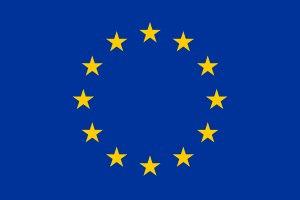
L’Europe est considérée conventionnellement comme un continent, délimité à l’ouest par l’océan Atlantique et la mer de Norvège, et au nord par l’océan Arctique. Sa limite méridionale est marquée par le détroit de Gibraltar qui la sépare de l'Afrique, tandis que les détroits respectivement du Bosphore et des Dardanelles marquent sa frontière avec l'Asie de l'Ouest. Sa limite à l'est, fixée par Pierre le Grand aux monts Oural, au fleuve Oural et au Caucase est la limite traditionnellement retenue, mais reste, faute de séparation claire et précise, l'objet de controverses selon lesquelles un certain nombre de pays sont ou ne sont pas à inclure dans le continent européen. Géographiquement, ce peut être considéré aussi comme une partie des supercontinents de l'Eurasie et de l'Afro-Eurasie.
L’Histoire de la France sous la Cinquième République correspond à l'Histoire actuelle de la France. Lors du référendum du 28 septembre 1958, la nouvelle constitution est adoptée, et la Cinquième République officiellement proclamée le 5 octobre 1958.
L'équipe d'Europe de Ryder Cup est la sélection des joueurs européens de golf participant à la Ryder Cup tous les deux ans depuis 1979.
Une attitude pro-européenne, europhile ou européiste est une position favorable à l'Union européenne et plus généralement à l'approfondissement de l'intégration européenne. Elle se manifeste principalement dans le contexte d'un débat sur le statut présent et à venir de l'Union européenne et sur ses politiques.
Cet article concerne l'année 2020 en Géorgie.
Cet article recense les timbres d'Allemagne émis en 2007 par la Deutsche Post World Net.
Conseil fédéral
Par histoire de la Wallonie, on entend ici l'histoire des territoires relevant de la région Wallonne telle que définie par la Constitution belge.
De nombreuses institutions européennes siègent à Strasbourg, préfecture du département du Bas-Rhin et de la région Grand Est en France. Une vingtaine d'organismes différents sont installés dans la capitale alsacienne dont le Conseil de l'Europe, le Parlement européen ou encore la Commission centrale pour la navigation du Rhin, plus ancienne organisation internationale au monde en activité. En raison de cette concentration, Strasbourg prétend au titre de « capitale européenne ».
Saint-Pierre-et-Miquelon est un archipel français d'Amérique du Nord situé dans le golfe du Saint-Laurent, au sud de l’île canadienne de Terre-Neuve. Saint-Pierre se trouve à 19 km au sud-ouest de l'extrémité occidentale de la péninsule de Burin, dans la partie méridionale de Terre-Neuve, l'île Miquelon étant à 21 km à l'ouest - sud-ouest de cette même pointe. Ancien département d'outre-mer, puis collectivité territoriale à statut particulier, c'est aujourd'hui une collectivité d'outre-mer.
Arsène Heitz est un peintre strasbourgeois, employé au service courrier au Conseil de l'Europe.
L'histoire de l'Union européenne remonte à la période d'après-guerre et à la volonté des dirigeants politiques de l'époque de créer un espace de paix et de stabilité. L'idée d'une unification politique des pays du continent européen, en germe depuis le XVIIIᵉ siècle et les courants de pensée des Lumières et du Printemps des peuples, apparaît plus que jamais indispensable dans une Europe dévastée par des années d'affrontement entre les totalitaristes et le Monde libre. De cette volonté, émerge le rêve des grands dirigeants de fonder les États-unis d'Europe. Le processus d'unification économique et politique s'est concrétisé par les élargissements successifs de la Communauté européenne puis de l'Union européenne et par l'approfondissement continu de son rôle dans les États membres et à l'international.
La médaille miraculeuse est le nom que la dévotion populaire catholique a donné à une médaille créée à la suite des apparitions mariales de la Rue du Bac en 1830, dans la chapelle Notre-Dame-de-la-Médaille-miraculeuse, à Paris où une novice d'origine bourguignonne du couvent Parisien des sœurs de la charité de Saint Vincent de Paul nommée Catherine Labouré raconta à son confesseur avoir vu la Vierge Marie. Selon la tradition catholique, cette médaille fut frappée à la demande expresse de la Mère de Dieu, faite au cours de la deuxième apparition comme un témoignage d'amour, gage de protection et source de grâce.
L’histoire de l'Autriche désigne l'histoire du pays d'Europe centrale appelé aujourd'hui Autriche. Mais la définition géopolitique du pays ayant connu de profonds changements au cours des périodes moderne et contemporaine, cette histoire concerne donc aussi les pays voisins : Allemagne, Hongrie, Suisse, Italie, etc.
Les apparitions mariales de la rue du Bac désignent les trois apparitions mariales déclarées par une religieuse, sœur Catherine Labouré, de juillet à décembre 1830. Au cours de ces apparitions, la religieuse a indiqué avoir reçu la demande de faire frapper et diffuser une médaille à l'honneur de la Vierge Marie. Cette médaille frappée pour la première fois en 1832, remporte un vif succès, et elle est diffusée à plusieurs millions d'exemplaires dans le monde, en quelques années : c'est la médaille miraculeuse. La religieuse reste néanmoins cachée et anonyme, son identité et les apparitions dont elle a dit avoir été témoin resteront secrètes pratiquement jusqu'à la fin de sa vie.
George Patrick John Rushworth Jellicoe, 2ᵉ comte Jellicoe, est un homme politique, diplomate et homme d'affaires britannique.
L'Homme européen est un essai coécrit par l'écrivain franco-espagnol Jorge Semprún et l'ancien premier ministre français Dominique de Villepin, publié le 12 janvier 2005 aux Éditions Perrin.